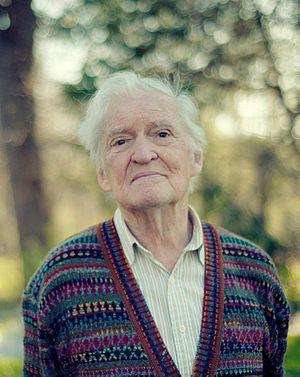
John Leonard Morris est un compositeur américain né le 18 octobre 1926 à Elizabeth au New Jersey et mort le 25 janvier 2018 à Red Hook, un quartier de la ville de New York.